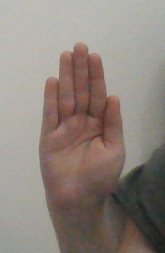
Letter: seen